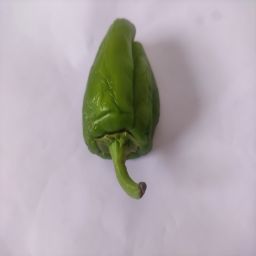
Crop: Bell Pepper
Quality: Ripe